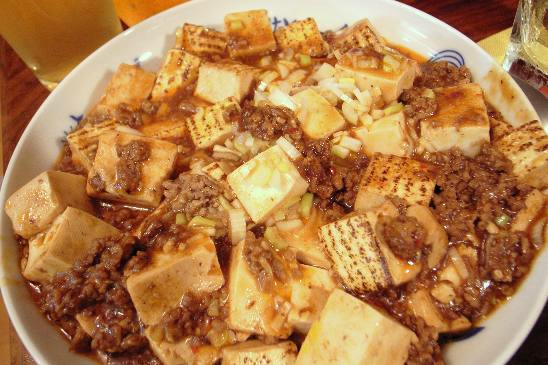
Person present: No